Uminoura Station

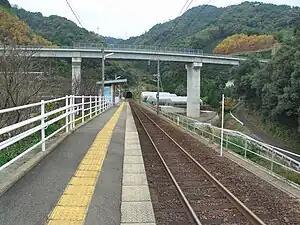
Uminoura station platform and track in 2008

is a passenger railway station in the town of Agukita, Kumamoto Prefecture, Japan. It is served by the third-sector railway company Hisatsu Orange Railway